LaFerrari

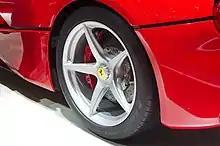
The five-spoke alloy wheels of LaFerrari, showing the carbon-ceramic braking system

The car is equipped with carbon-ceramic Brembo brake discs at the front (398 mm) and rear (380 mm), The car is equipped with Pirelli P Zero Corsa tires measuring 265/30 R 19 (front) and 345/30 R 20 (rear) respectively.